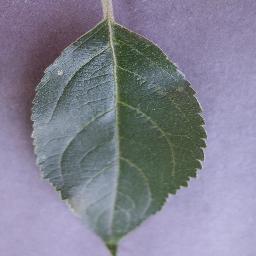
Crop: apple
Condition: healthy